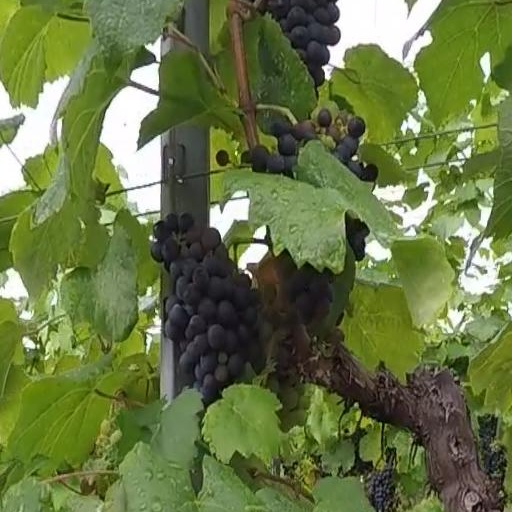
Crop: grape